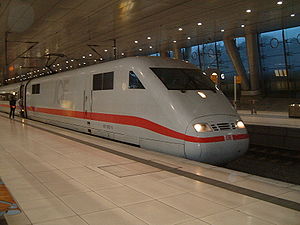
Intercity-Express / Udstyr / Forskelligheder i designet
ICE 1 - i drift siden 1991
"InterCityExpress, eller bare ICE, er et system af højhastighedstog, der primært kører i Tyskland og dets nabolande. Toget, der er Deutsche Bahns flagskib, er også den højeste produktkategori fra DB Fernverkehr. Brand-navnet ""ICE"" er blandt de bedst kendte i Tyskland med et kendskab blandt befolkningen tæt på 100% ifølge DB.